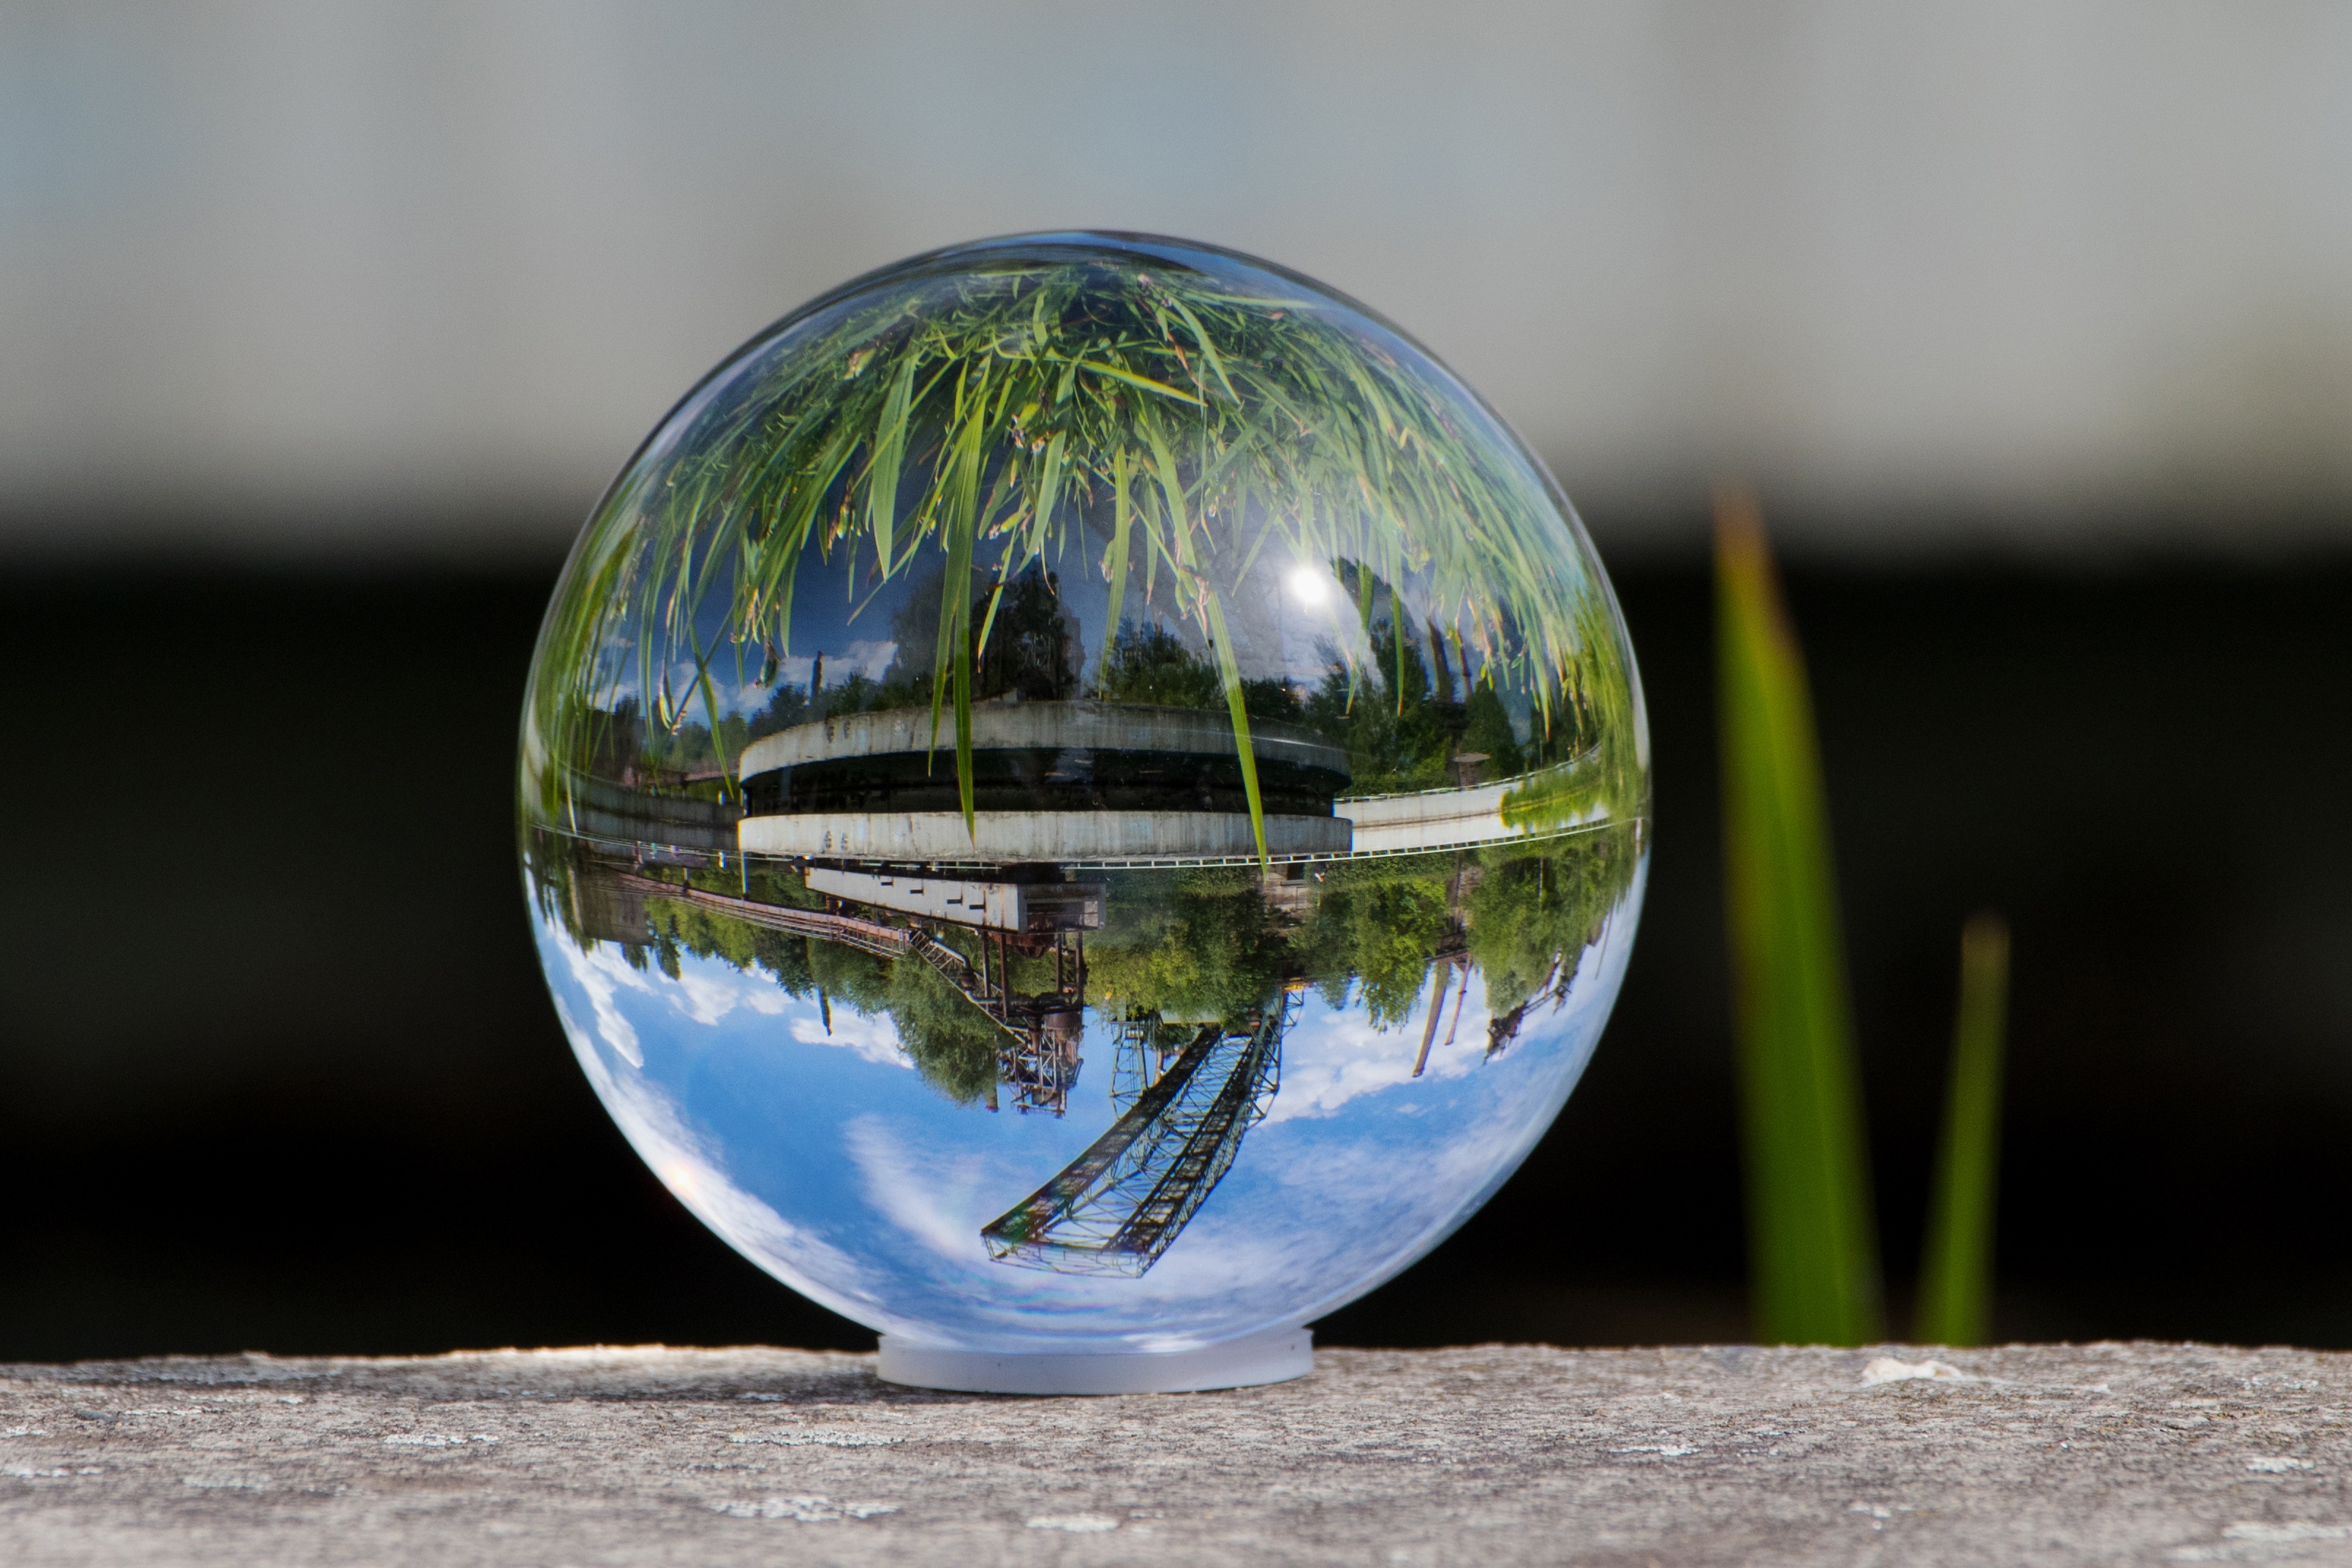
landscape, water, nature, light, glass, green, reflection, color, blue, globe, world, close up, art, earth, ball, sphere, planet, shape, duisburg, glass ball, mirroring, macro photography, about, globe image, crystal ball, atmosphere of earth, liquid bubble